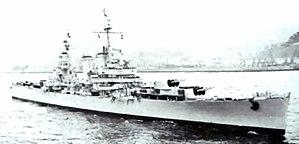
L'Armada de Chile est la branche navale des forces armées du Chili
L'USS Brooklyn (CL-40) est un croiseur léger, navire de tête de sa classe construit pour l'United States Navy dans les années 1930. Le croiseur est le troisième navire à porter le nom de ce quartier de New York situé à l'extrémité ouest de Long Island.